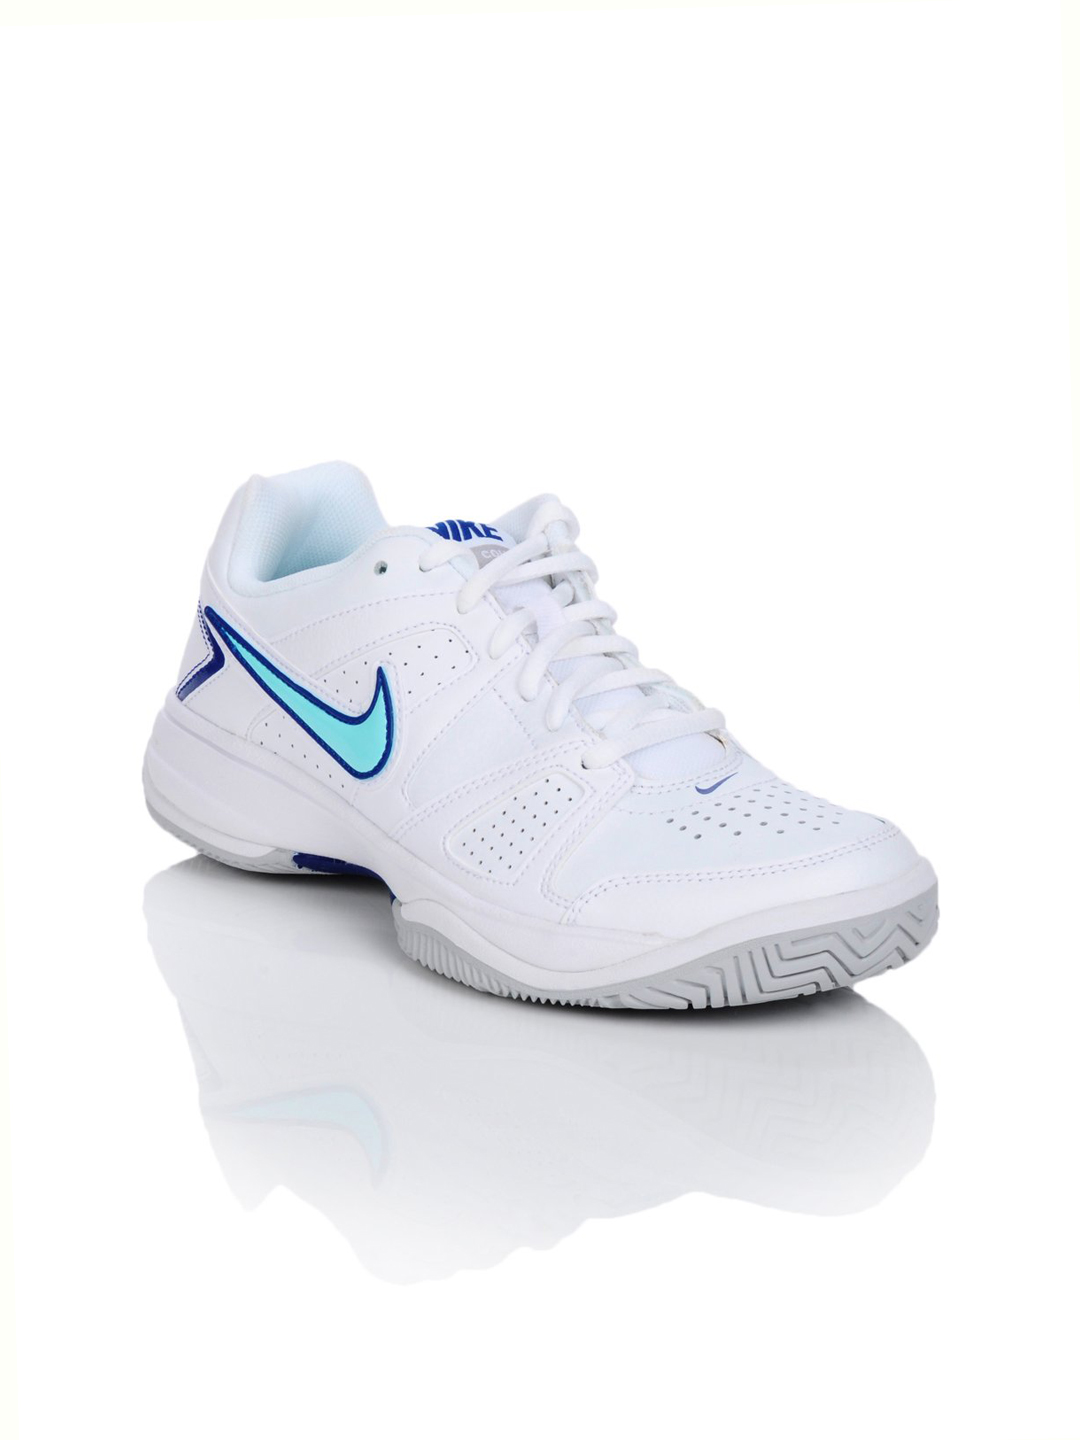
Nike Women White Sports Shoes
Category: Footwear / Shoes / Sports Shoes
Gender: Women
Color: White
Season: Summer 2012
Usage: Sports